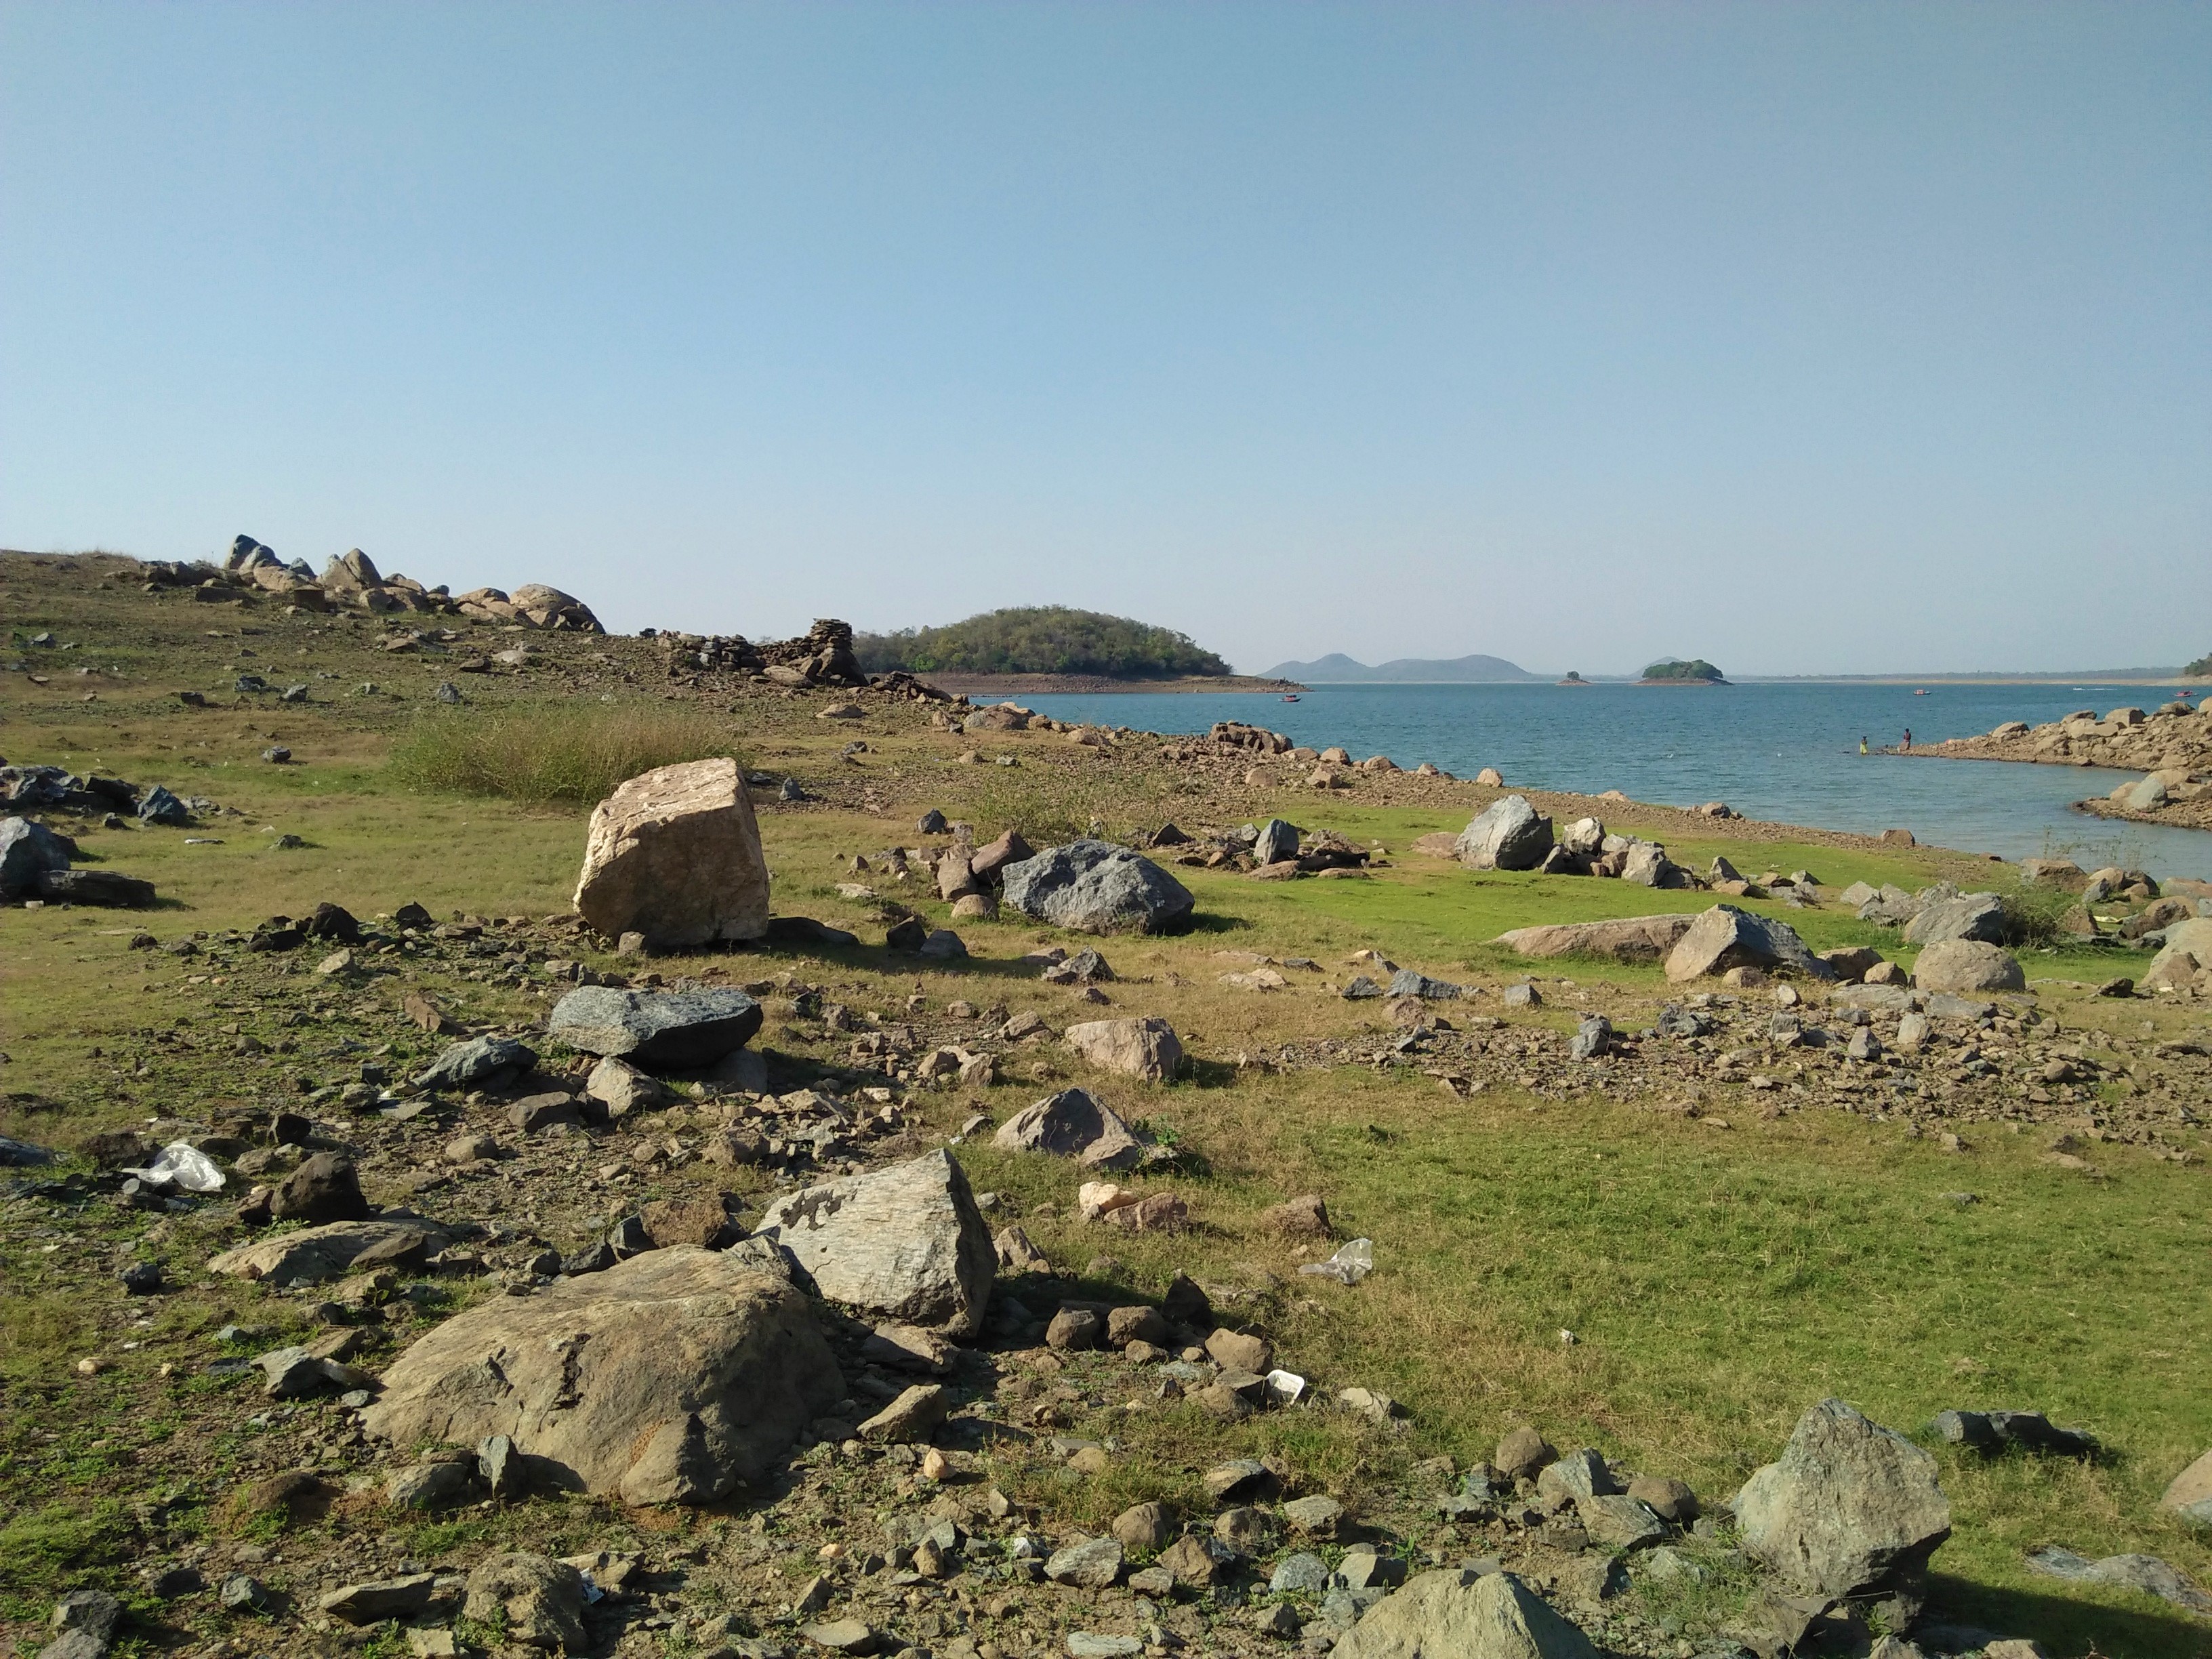
nature, coast, Raised beach, sea, rock, headland, shore, promontory, coastal and oceanic landforms, sky, bay, grass, geology, beach, landscape, cape, hill, terrain, klippe, cliff, fell, ocean, mountain, outcrop, tourism